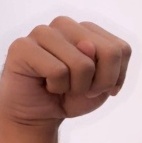
ASL sign: N